Wheelchair sport classification

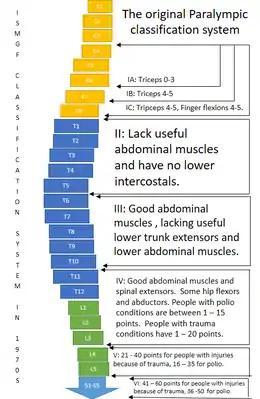
The original ISMGF classification system used at early Paralympic Games.

Ludwig Guttmann at the Stoke Mandeville Hospital began experimenting with spinal cord injury sport classification systems during the 1940s using a medical based system. His classification system was formally formalized in 1952 at the Stoke Mandeville Hospital. This system was published in the Handbook of Rules, which was distributed to people involved with paraplegic sport at the time including coaches, doctors and physiotherapists in various countries. At the time, this classification system was a medical classification. The classification system has historically been based around the one used for athletics. Guttmann was subsequently adopted by the International Stoke Mandeville Wheelchair Sports Federation (ISMWSF) at their founding in 1960, when the first International Stoke Mandeville Games were held in Rome, Italy that year. During that first decade following the first Games, people oftentimes tried to cheat classification to get in classified more favorably. The group most likely to try to cheat at classification were wheelchair basketball players with complete spinal cord injuries located at the high thoracic transection of the spine. Classification in this decade and in the 1970s, involved being examined in a supine position on an examination table, where multiple medical classifiers would often stand around the player, poke and prod their muscles with their hands and with pins. The system had no built in privacy safeguards and players being classified were not insured privacy during medical classification nor with their medical records.